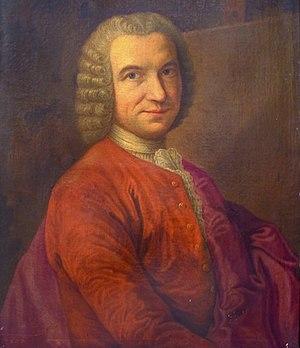
Autoportrait de François Jourdain Père daté de 1764
François Laurent Bruno Jourdain, né le 6 octobre 1745 à Besançon où il décède le 18 avril 1815, est un peintre et dessinateur néo-classique français du XVIIIe et XIXe siècle. Au cours de sa carrière comme professeur de dessin, il contribue à l’émergence d’un enseignement artistique accessible à tous ainsi qu’à la fondation du premier musée public de Besançon.